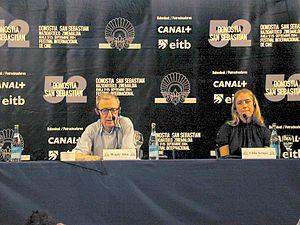
Le festival international du film de Saint-Sébastien 2004, 52ᵉ édition du festival, s'est tenu du 17 au 25 septembre 2004. La cérémonie officielle d'ouverture a été l'occasion de la première mondiale du film Melinda et Melinda de Woody Allen qui a reçu le prix Donostia durant cette édition.
Melinda et Melinda est un film américain de Woody Allen, réalisé en 2004 et sorti la même année.